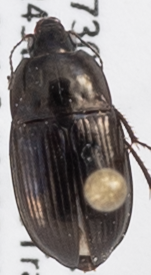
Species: Amara coelebs
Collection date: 2019-07-24
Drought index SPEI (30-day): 0.63
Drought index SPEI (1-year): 1.01
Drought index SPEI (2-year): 0.8